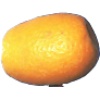
Label: Kumquats 1